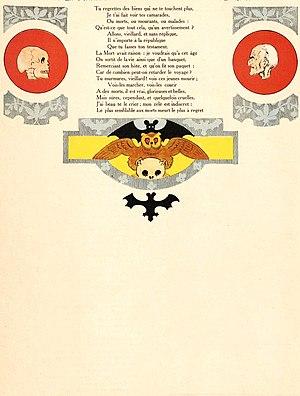
La Mort et le Mourant est la première fable du livre VIII de Jean de La Fontaine situé dans le second recueil des Fables de La Fontaine, édité pour la première fois en 1678.